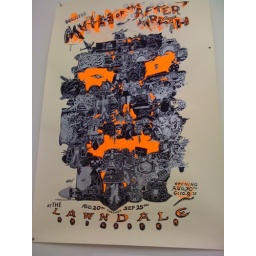
We have Boozefox screen printed posters for sale in the 1st floor office ($35). T-shirts too ($20)!